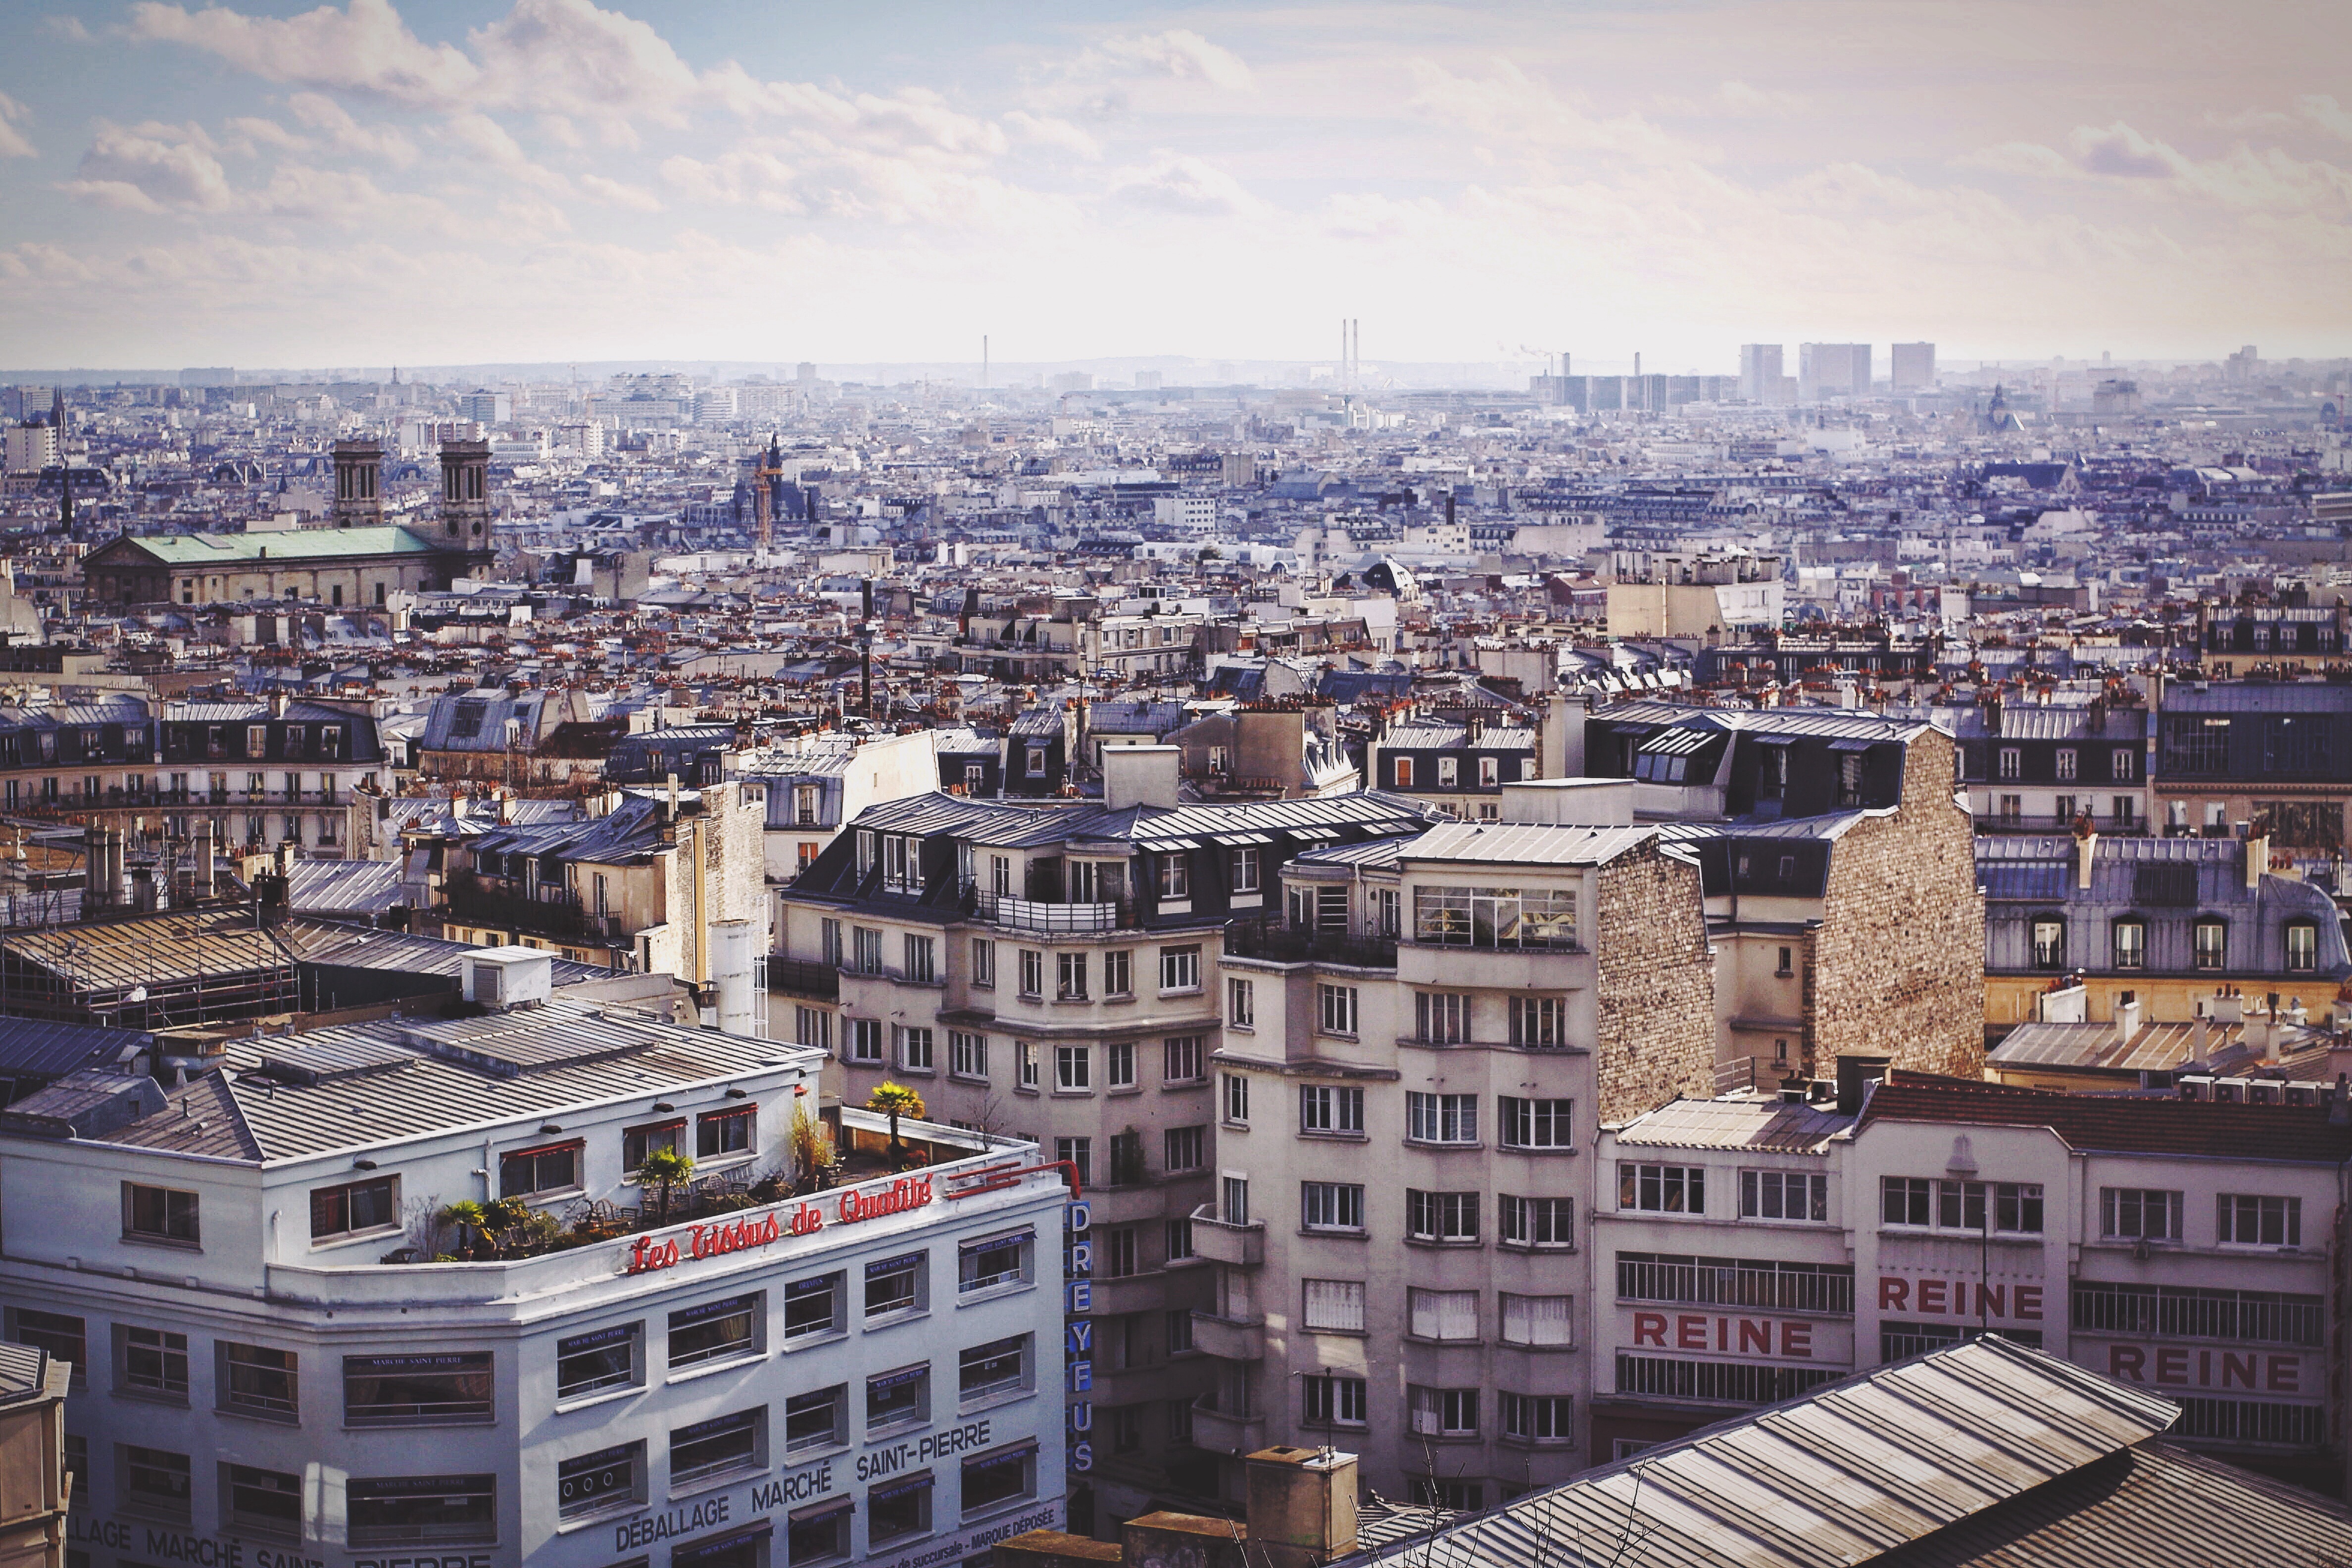
landscape, architecture, skyline, town, city, paris, skyscraper, urban, cityscape, panorama, downtown, vacation, travel, france, europe, tower, landmark, historic, tourism, tower block, capital, french, buildings, history, european, famous, metropolis, neighbourhood, aerial photography, urban area, residential area, human settlement, metropolitan area